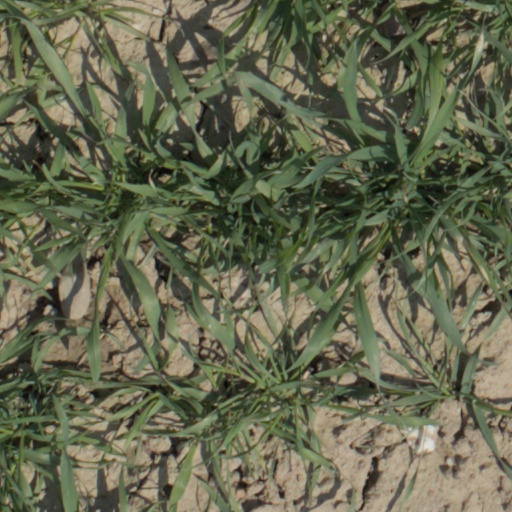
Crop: wheat